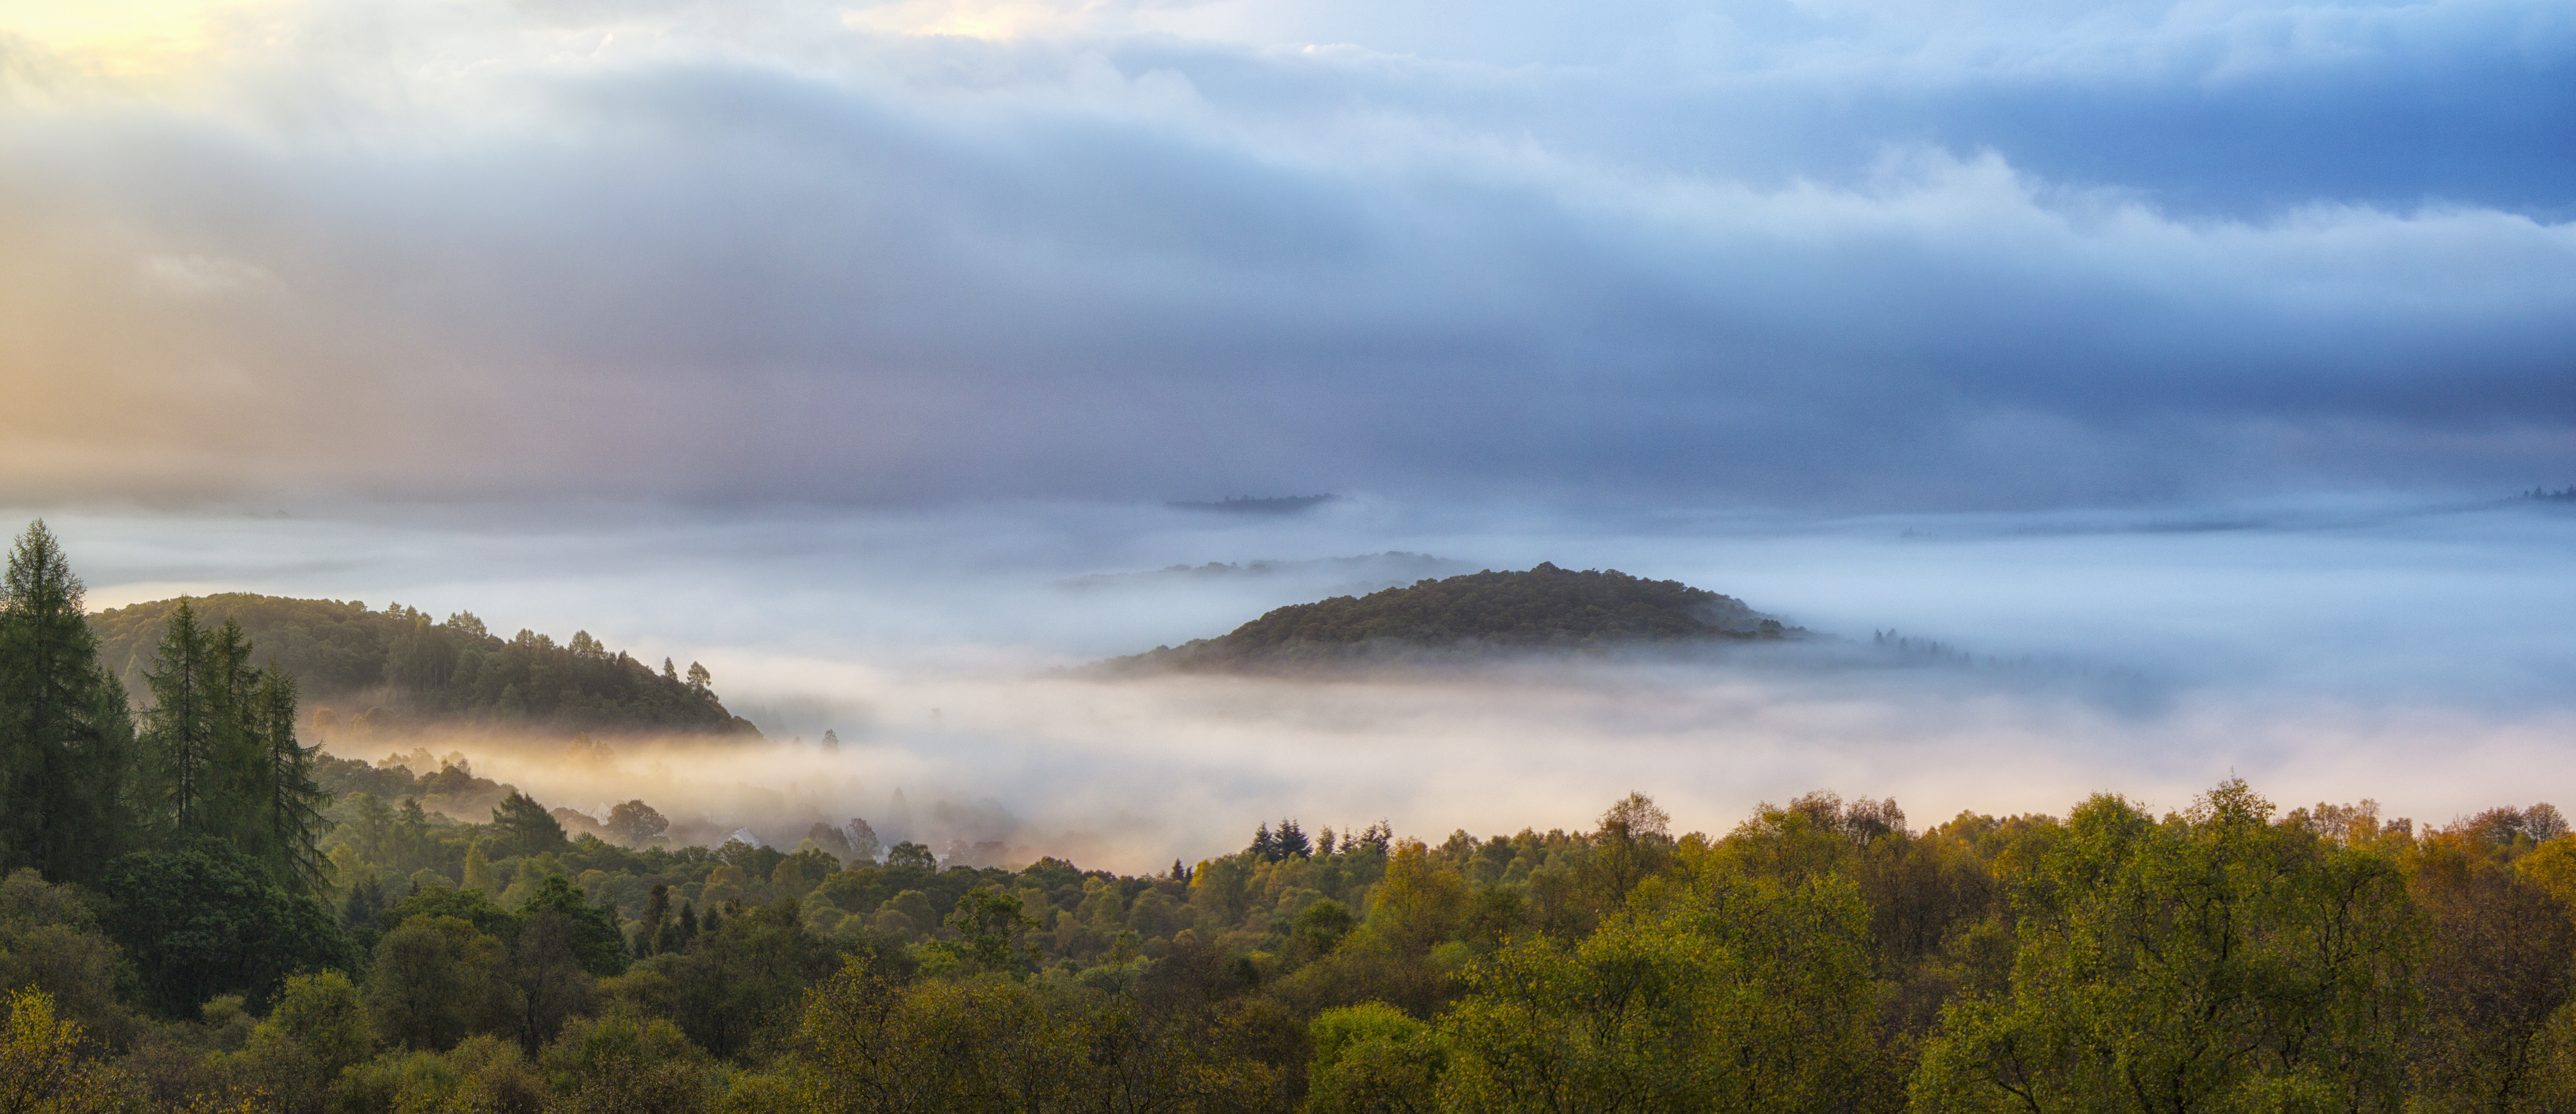
landscape, tree, nature, forest, horizon, wilderness, mountain, cloud, sky, fog, sunrise, mist, meadow, sunlight, morning, hill, dawn, dusk, evening, reflection, peaceful, autumn, weather, calm, clouds, scotland, habitat, autumnleaves, temperatureinversion, trossachs, aberfoyle, meteorological phenomenon, atmospheric phenomenon, mountainous landforms